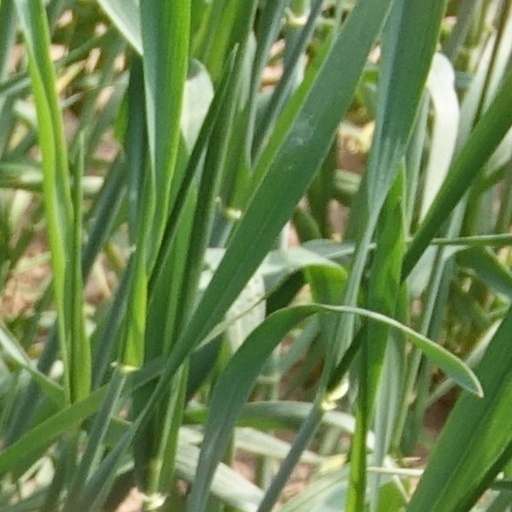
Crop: wheat